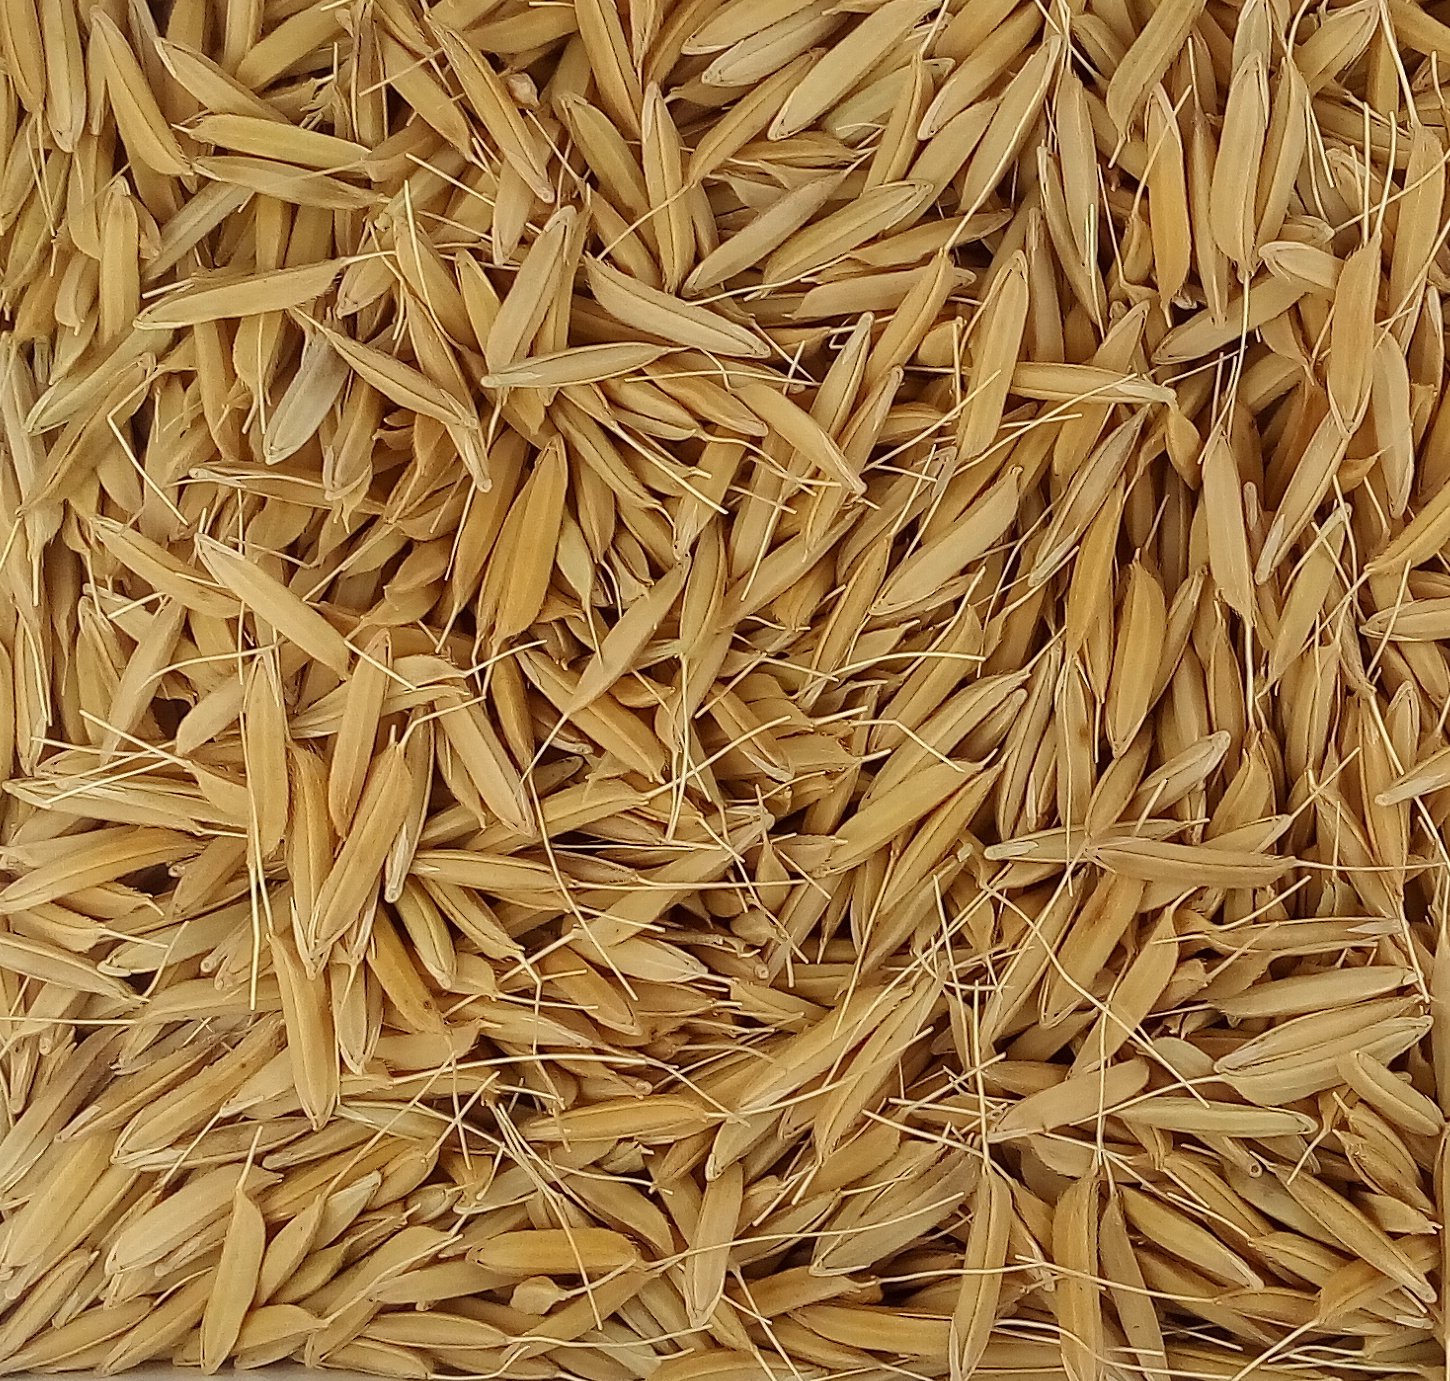
Rice seed variety: PB1